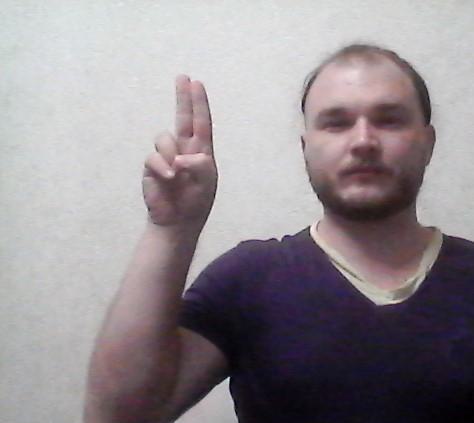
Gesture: two_up